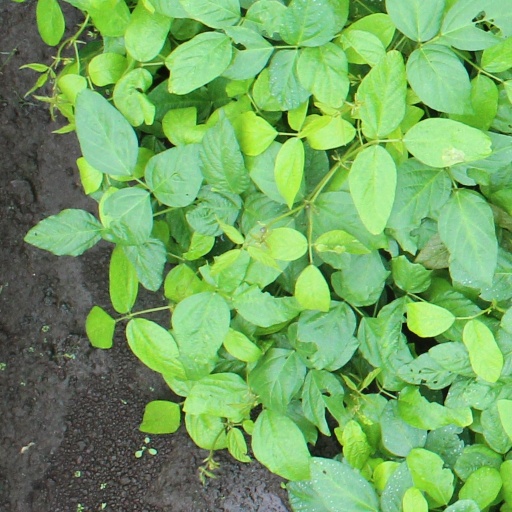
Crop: soybean